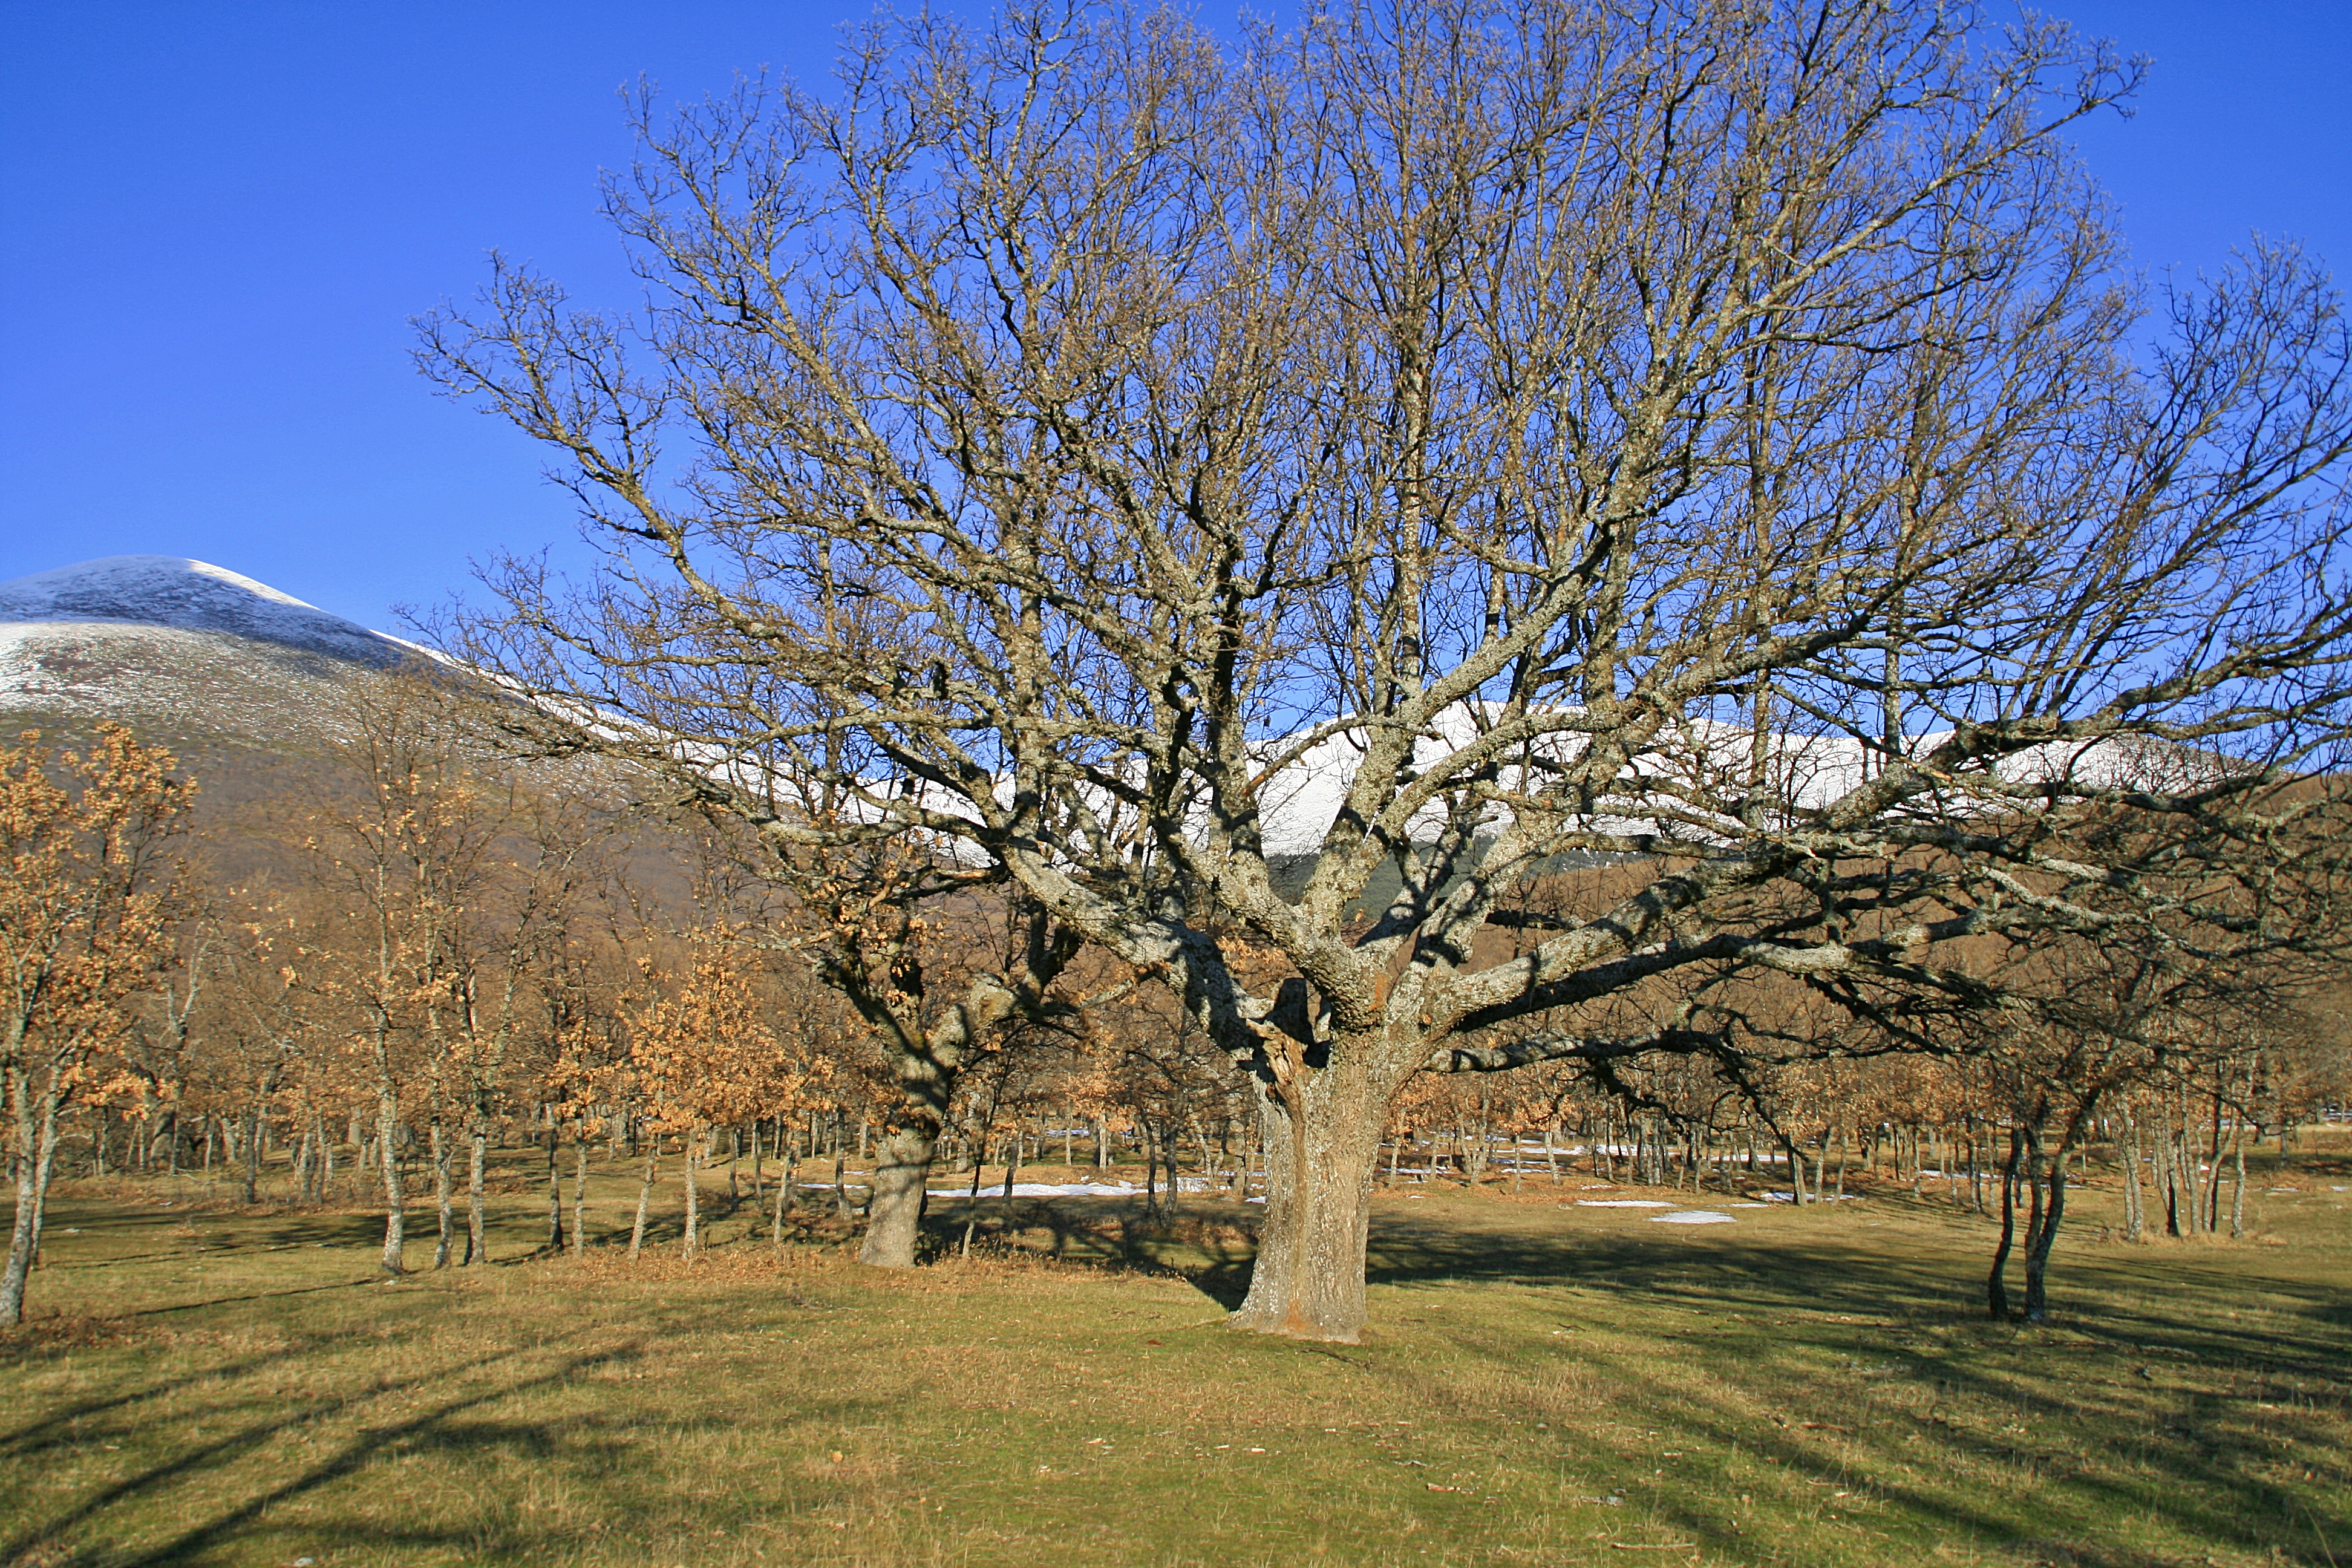
landscape, tree, branch, blossom, plant, meadow, leaf, flower, autumn, season, soria, agreda, moncayo, elmoncayo, cuevade greda, woody plant